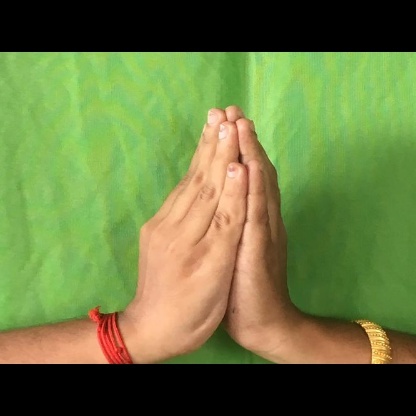
Mudra: Anjali